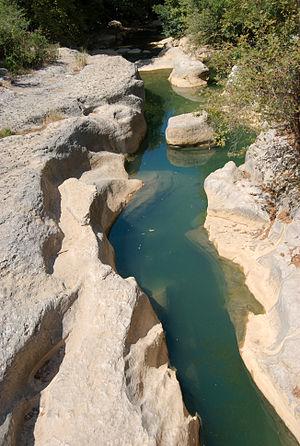
Nahr al Damour ou le fleuve de Damour est un petit fleuve côtier du Liban, long de 37.5 km. Il nait sur le mont Barouk et se jette dans la Méditerranée à proximité de la ville de Damour, ville qui porte le nom du fleuve.